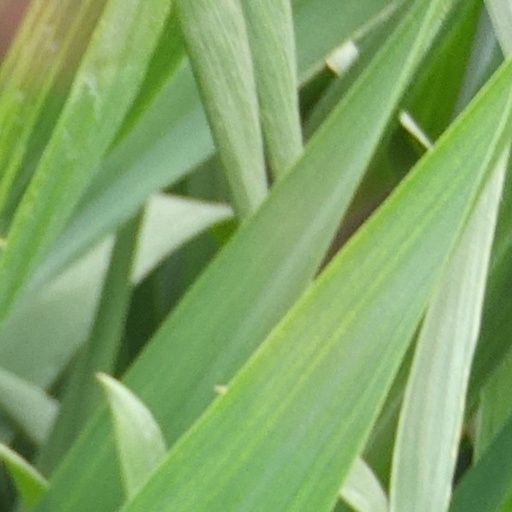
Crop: wheat